Spencer Monument

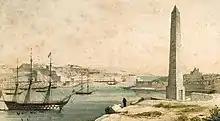
Spencer's Monument on Corradino Hill

This part of the bastion was later renamed Spencer's Bastion. The burial service was conducted by "Madagascar"'s Chaplain Reverend David Morton. On Spencer's tomb was the inscription: